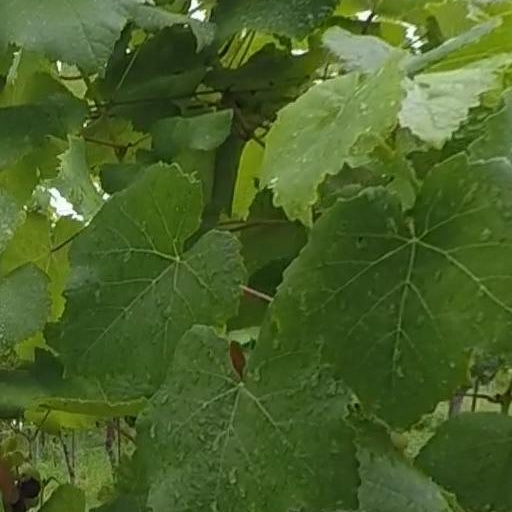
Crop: grape